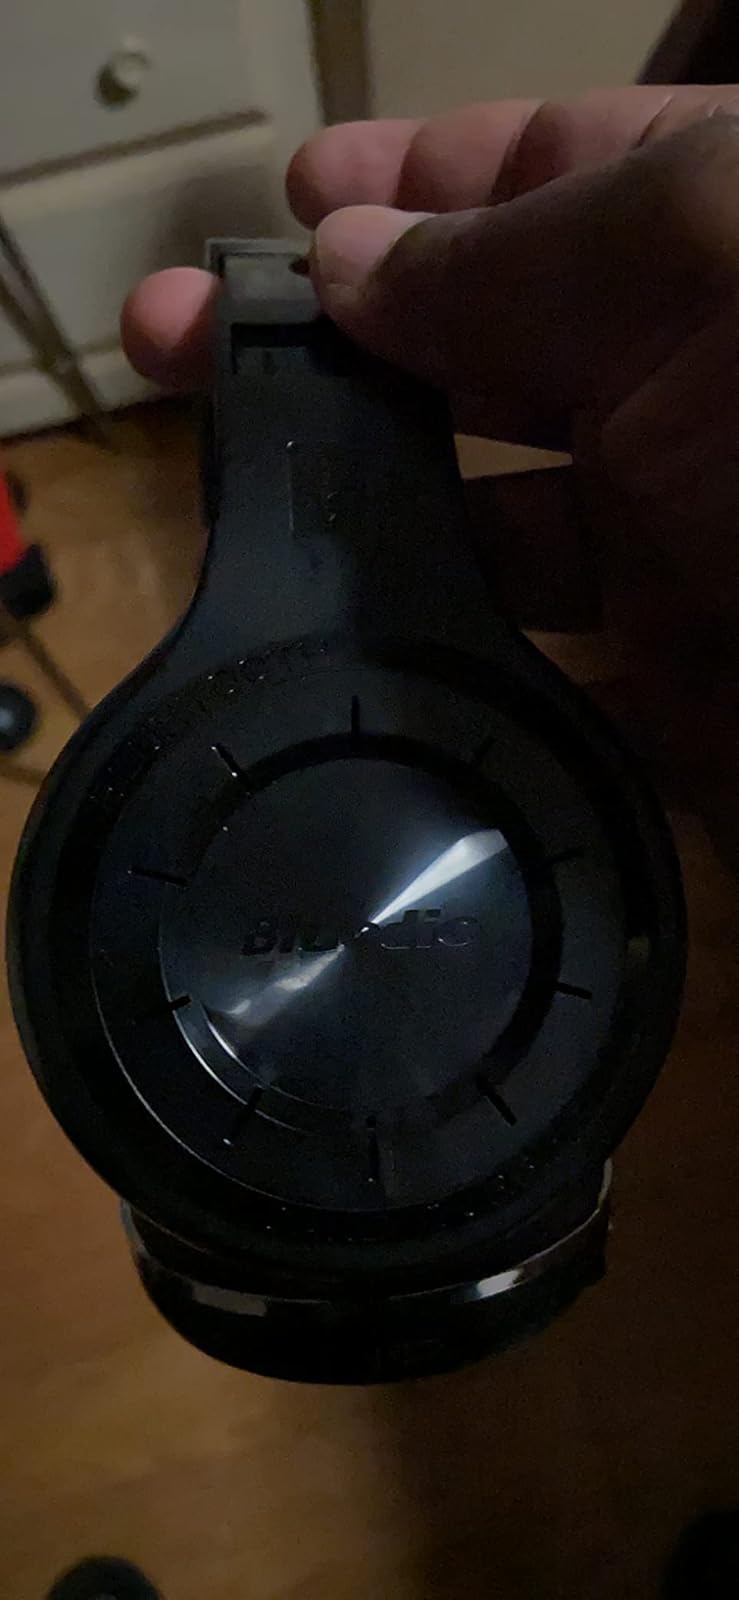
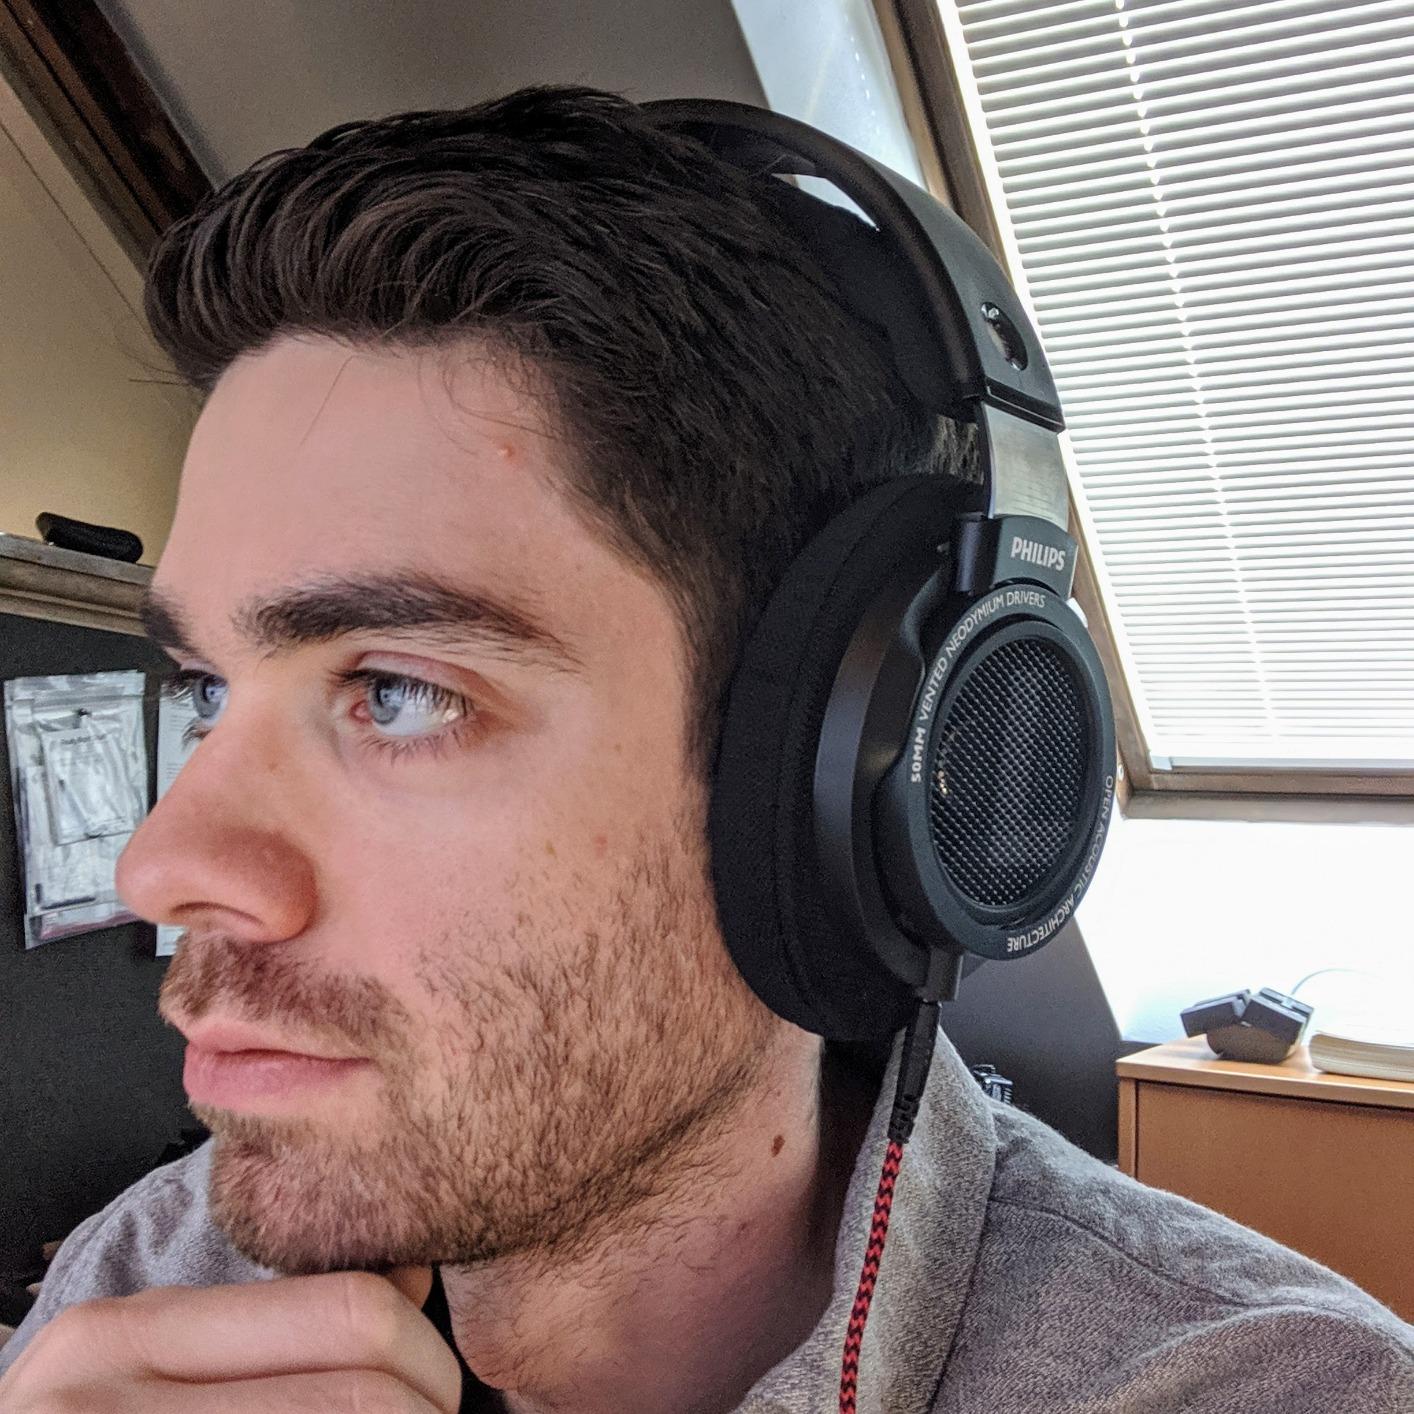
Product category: headphones
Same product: no